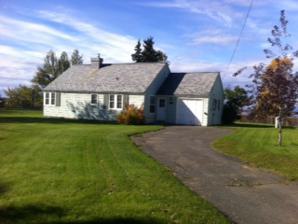
Building: Civil Works Residential Dwellings
Country: United States of America
Year built: 1941
Historic houses in Alaska, United States United States historic place Civil Works Residential Dwellings U.S. National Register of Historic Places Alaska Heritage Resources Survey 786 Delaney Street Show map of Anchorage Show map of Alaska Location 786 and 800 Delaney Street, Anchorage, Alaska Coordinates 61°13′40″N 149°53′20″W / 61.22778°N 149.88889°W / 61.22778; -149.88889 Area less than one acre Built 1941 ( 1941 ) Built by J.B. Warrack Company, U.S. Army Corps of Engineers NRHP reference No. 04000717 AHRS No. ANC-00048, ANC-01205 Significant dates Added to NRHP July 21, 2004 Designated AHRS March 15, 1979 The Civil Works Residential Dwellings , also known as the Brown's Point Cottages and Corps of Engineers Houses , are a pair of historic houses at 786 and 800 Delaney Street in Anchorage, Alaska .  The two houses, mirror images of one another, are single-story wood-frame structures with wide clapboard siding, a metal gable roof, and an attached single-car garage.  Built in 1941 to house officers of the United States Army Corps of Engineers , they are among the least-altered of Anchorage's World War II -era military facilities. The houses were listed on the National Register of Historic Places in 2004. See also National Register of Historic Places listings in Anchorage, Alaska References